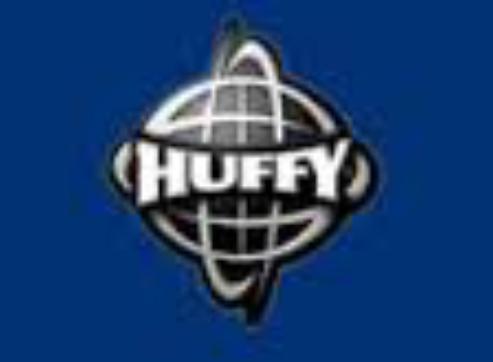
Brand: huffy
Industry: Transportation